Josip Broz Tito

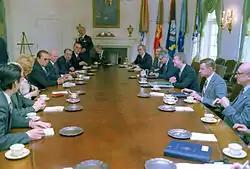
Tito and Jimmy Carter hold a meeting between U.S. and Yugoslav officials in 1978

Tito's foreign policy led to relationships with a variety of governments, such as exchanging visits (1954 and 1956) with Emperor Haile Selassie of Ethiopia, where a street was named in his honour. In 1953, Tito visited Ethiopia, and in 1954, the Emperor visited Yugoslavia. Tito's motives in befriending Ethiopia were somewhat self-interested as he wanted to send recent graduates of Yugoslav universities (whose standards were not up to those of Western universities, thus making them unemployable in the West) to work in Ethiopia, which was one of the few countries that was willing to accept them. As Ethiopia did not have much of a health care system or a university system, Haile Selassie, from 1953 onward, encouraged the graduates of Yugoslav universities, especially with medical degrees, to come work in his empire. Reflecting his tendency to pursue closer ties with Third World nations, from 1950 onward, Tito permitted Mexican films to be shown in Yugoslavia, where they became very popular, especially the 1950 film "Un día de vida", which become a huge hit when it premiered in Yugoslavia in 1952. The success of Mexican films led to the "Yu-Mex" craze of the 1950s–1960s as Mexican music became popular, and it was fashionable for many Yugoslav musicians to don sombreros and sing Mexican songs in Serbo-Croatian.